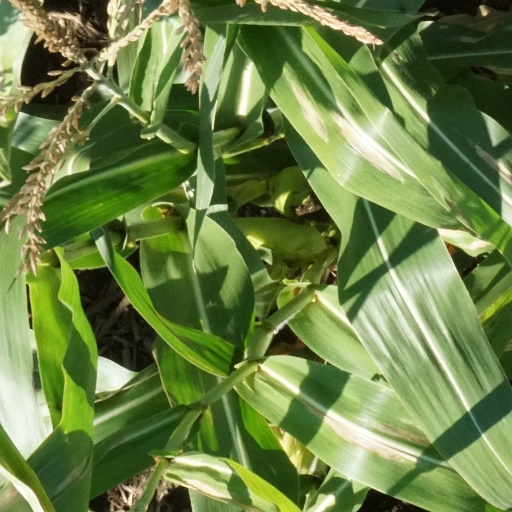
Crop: maize; corn